Renard R.36

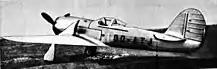
Renard R.37

Version of R.36 powered by a Gnome-Rhône 14N-21 radial engine, one aircraft captured by German forces in May 1940. Planned armament was 4 × 7.7 mm FN Browning machine guns or 2 × 13.2 mm FN Browning shell firing guns. Technical documentation from the "Ateliers Renard" also mention the possibility of fitting the R.37 with a composite armament of 2 × 13.2 mm FN Browning machine guns and 2 × 20 mm autocannons or with 6 × 7.7 mm FN Browning machine guns.